Tampa Bay Storm

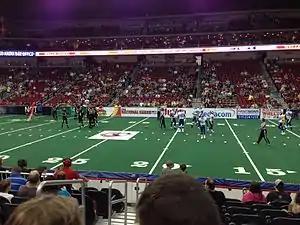
The Storm playing against the Iowa Barnstormers during the 2013 season.

In the 2010 season the Storm went 11–5, finishing second in the South Division. In the playoffs, they earned a trip to ArenaBowl XXIII, but lost to the Spokane Shock 57–69.